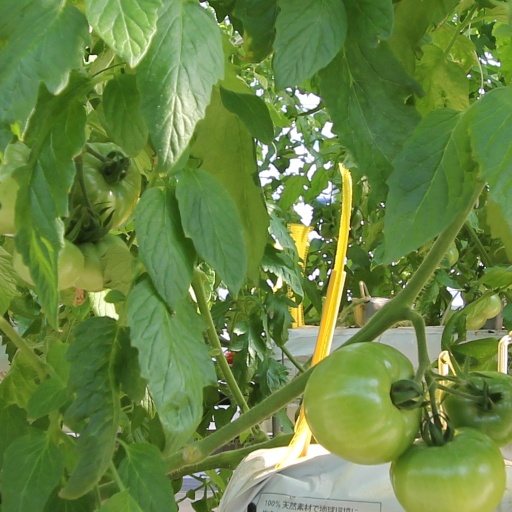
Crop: tomato